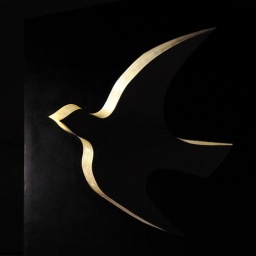
tower bridge by night